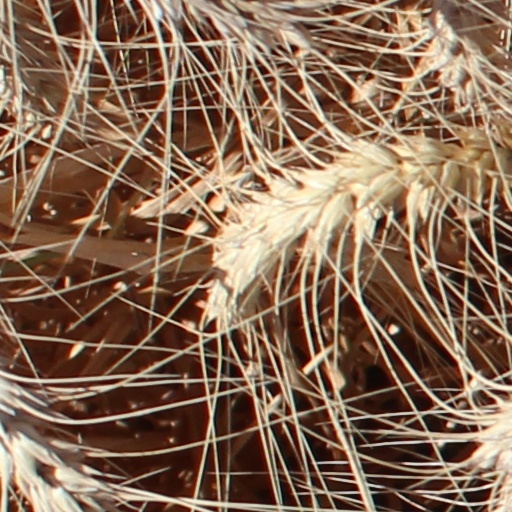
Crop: wheat